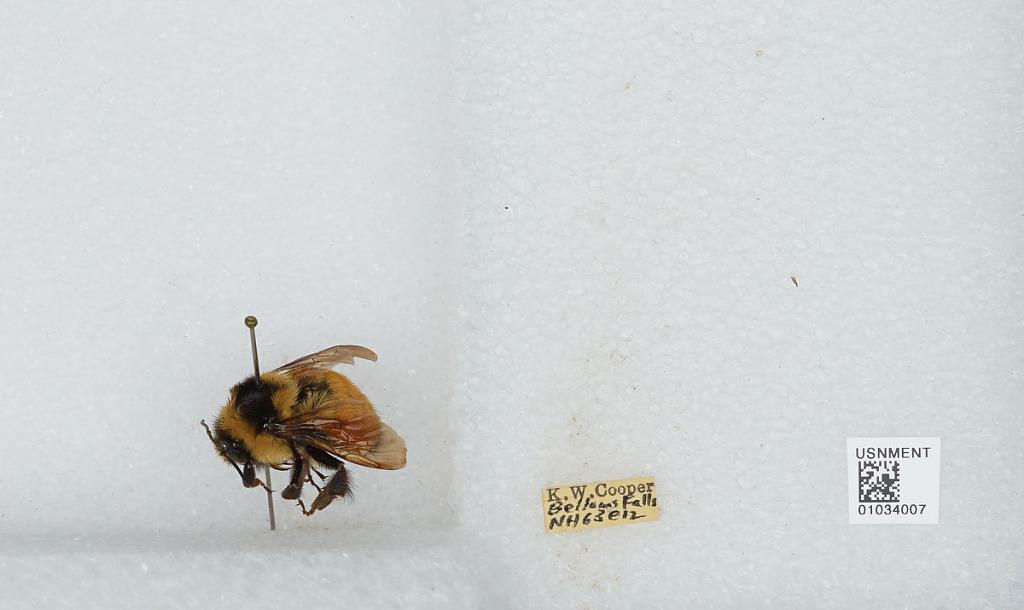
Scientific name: Bombus (Pyrobombus) ternarius Say
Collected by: K. Cooper
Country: United States
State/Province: Vermont
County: Windham
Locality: Bellows Falls
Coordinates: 43.1353, -72.4397